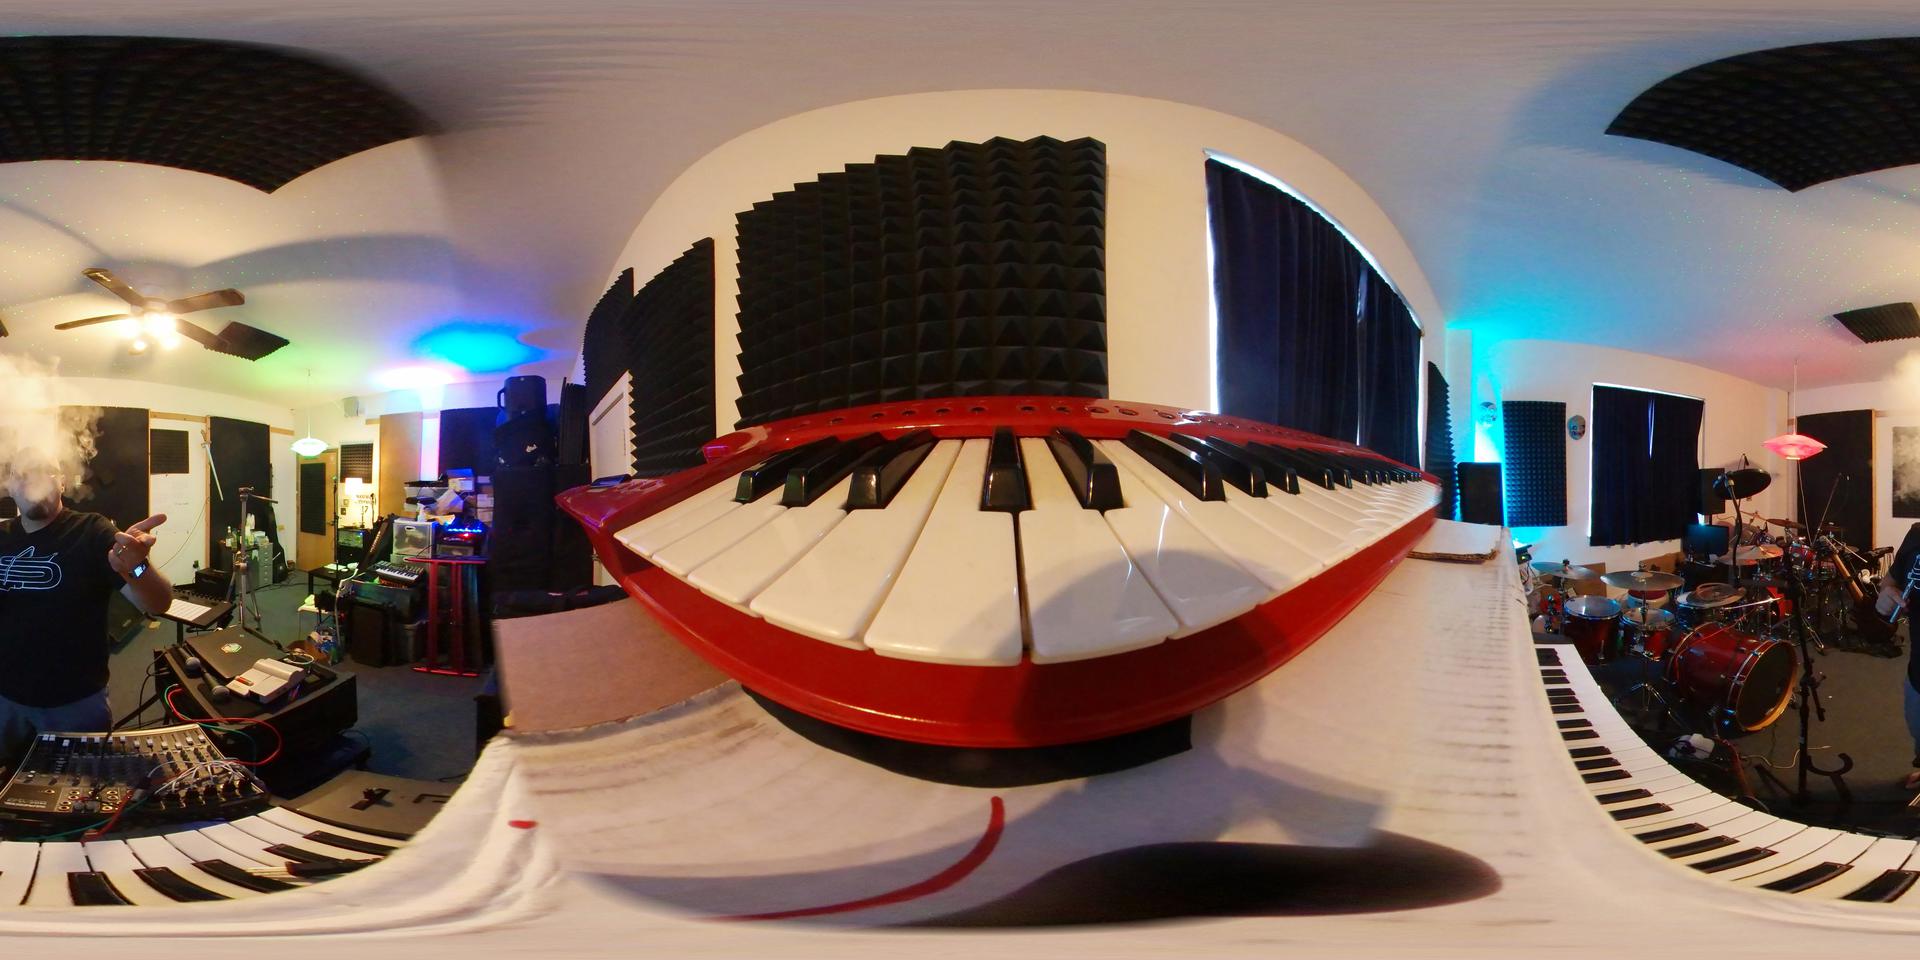
Referred object: the pink hanging lamp by the window

Referred object: the red keyboard